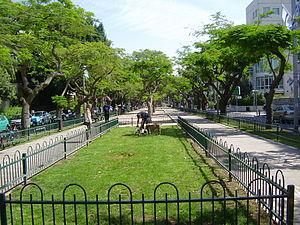
Le boulevard Rothschild est une des artères principales de la ville de Tel Aviv, en Israël.